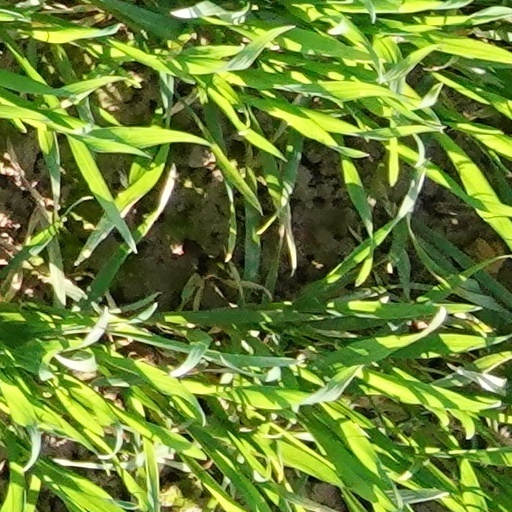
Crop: wheat